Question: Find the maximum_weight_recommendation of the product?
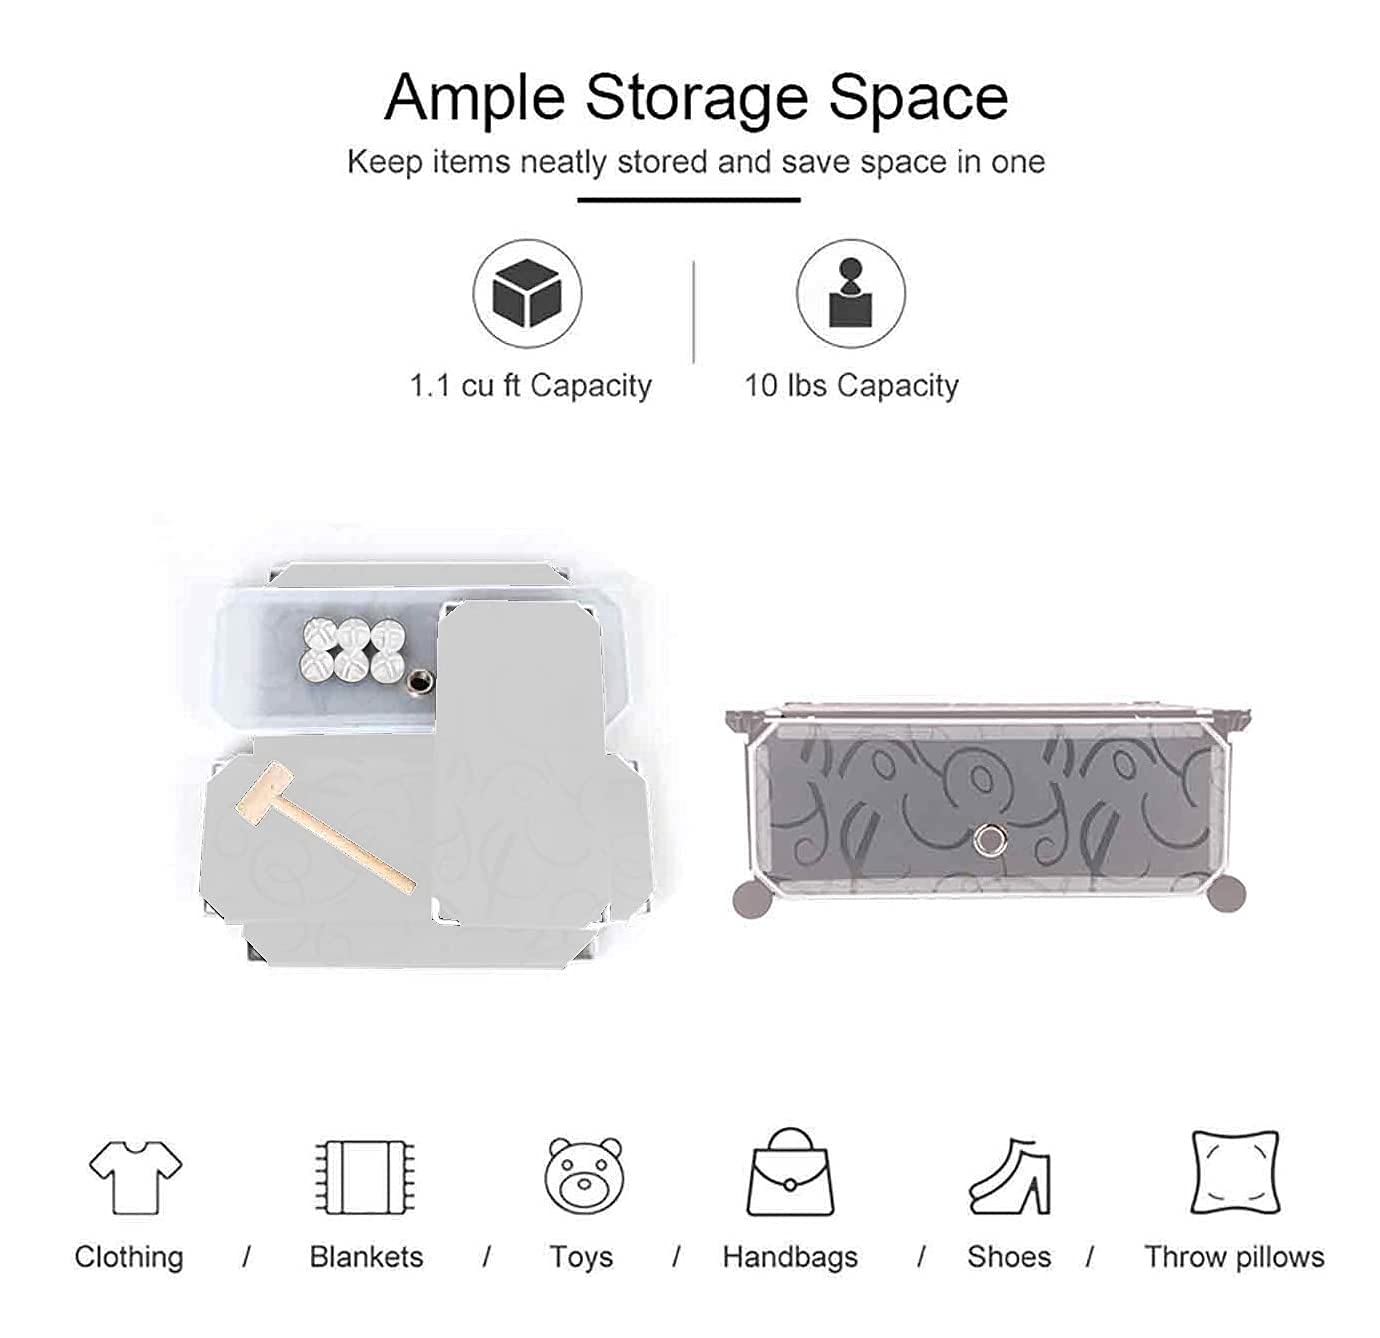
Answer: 10 pound